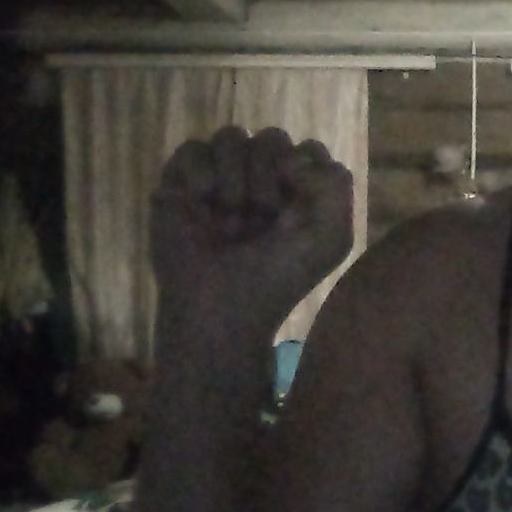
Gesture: fist